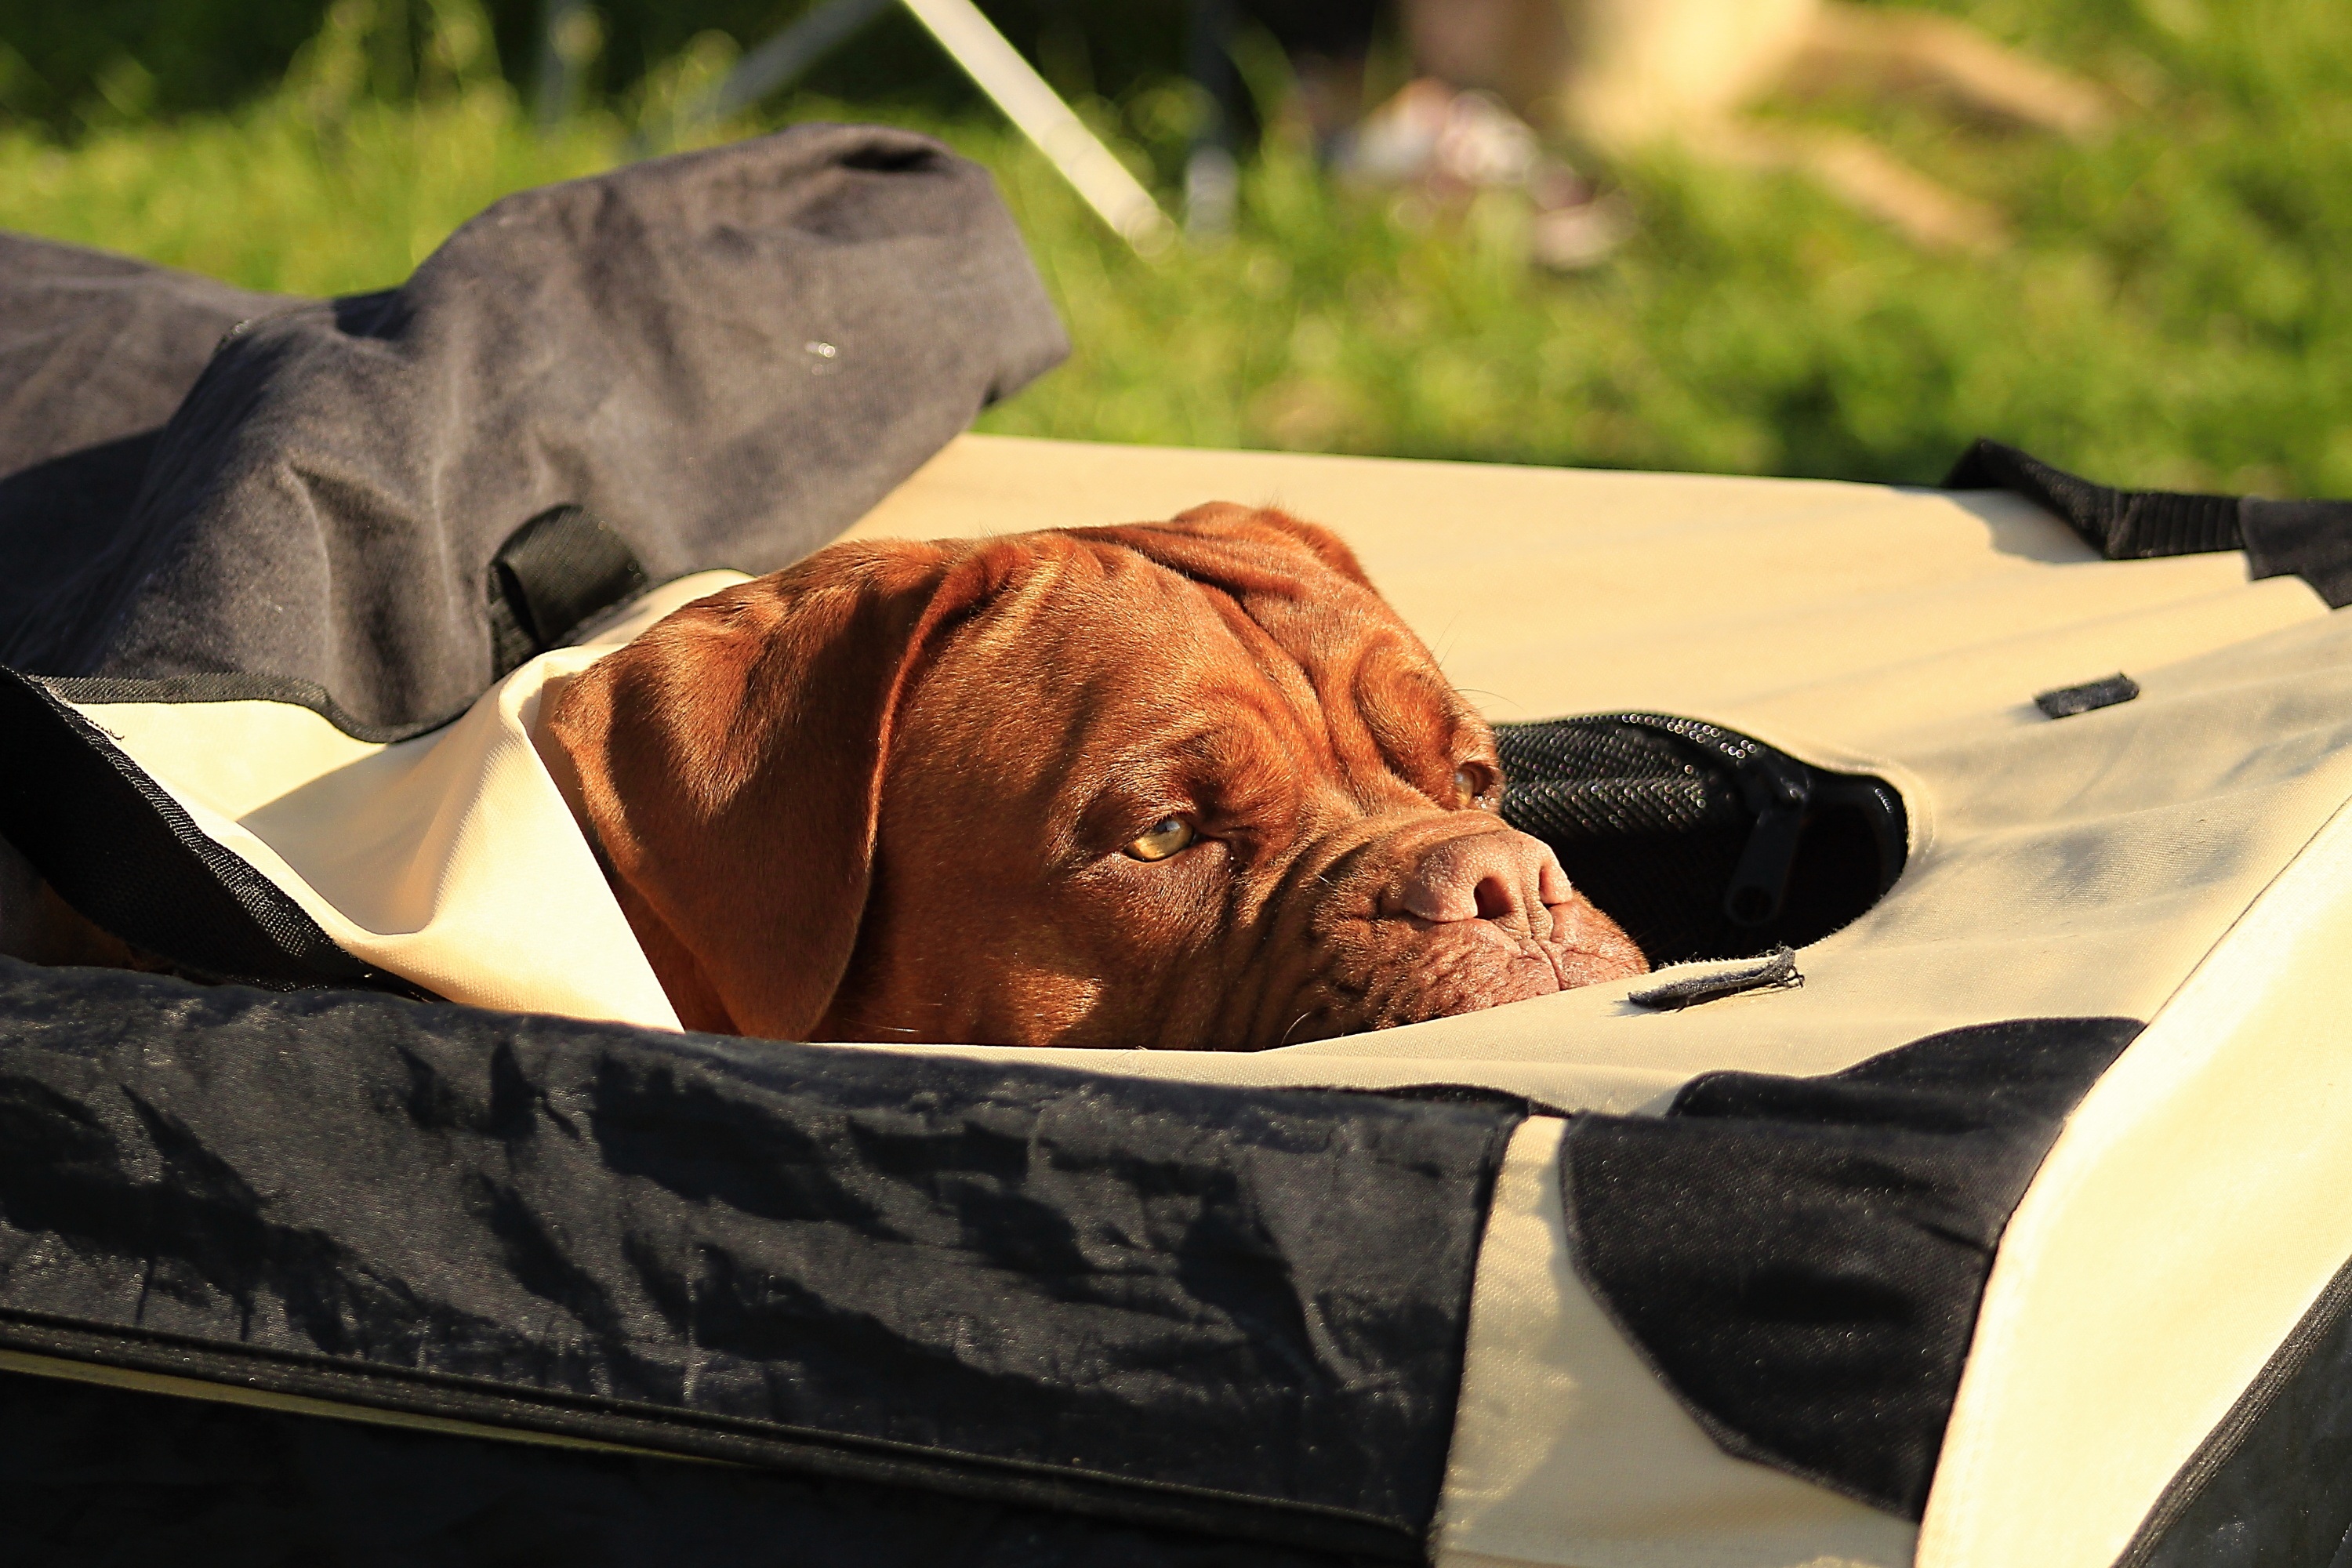
beach, water, nature, forest, sun, wet, puppy, dog, animal, river, summer, pond, swim, pet, mammal, friend, swimming, nap, outdoors, dogs, de, french, happy, bordeaux, mastiffs, dogue, dog like mammal